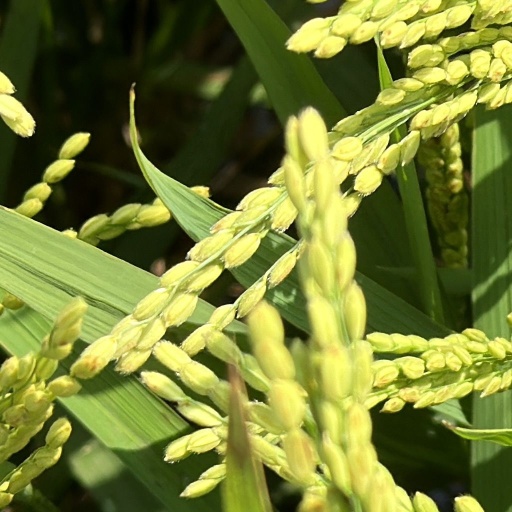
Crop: rice